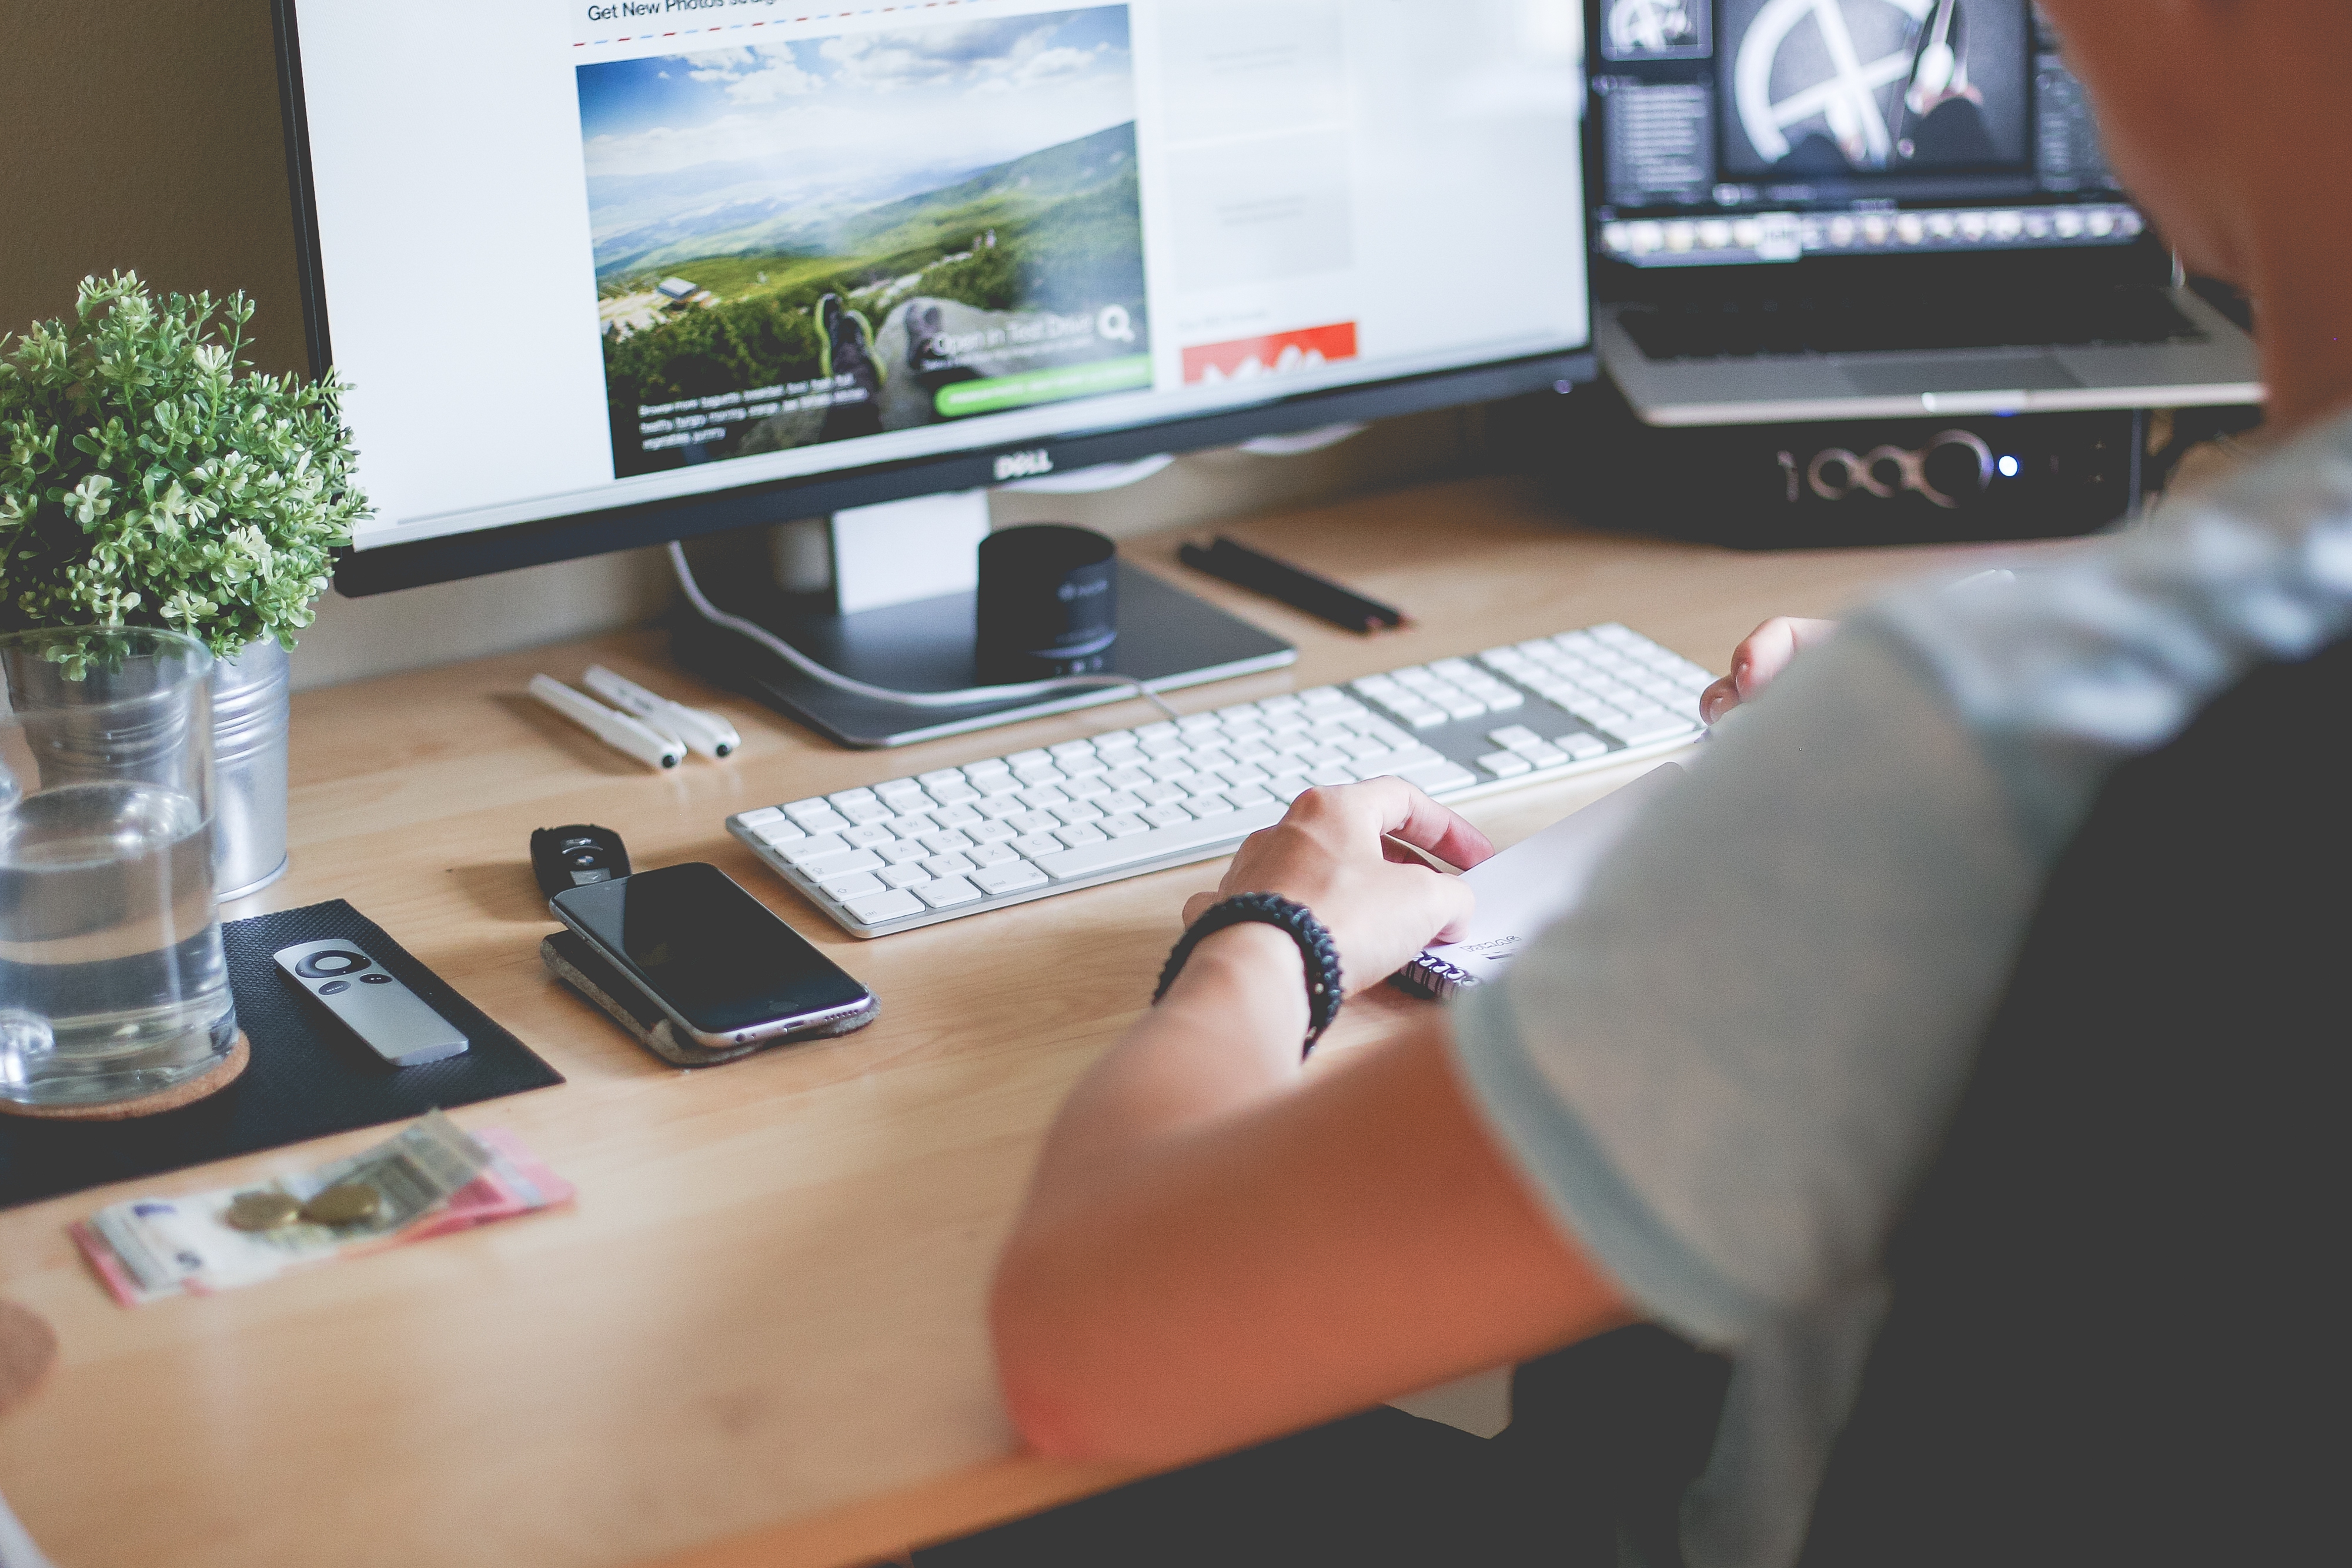
desk, product, computer desk, desktop computer, personal computer, technology, computer keyboard, electronic device, office, laptop, furniture, computer, hand, screen, table, software engineering, display device, computer monitor, multimedia, netbook, gadget